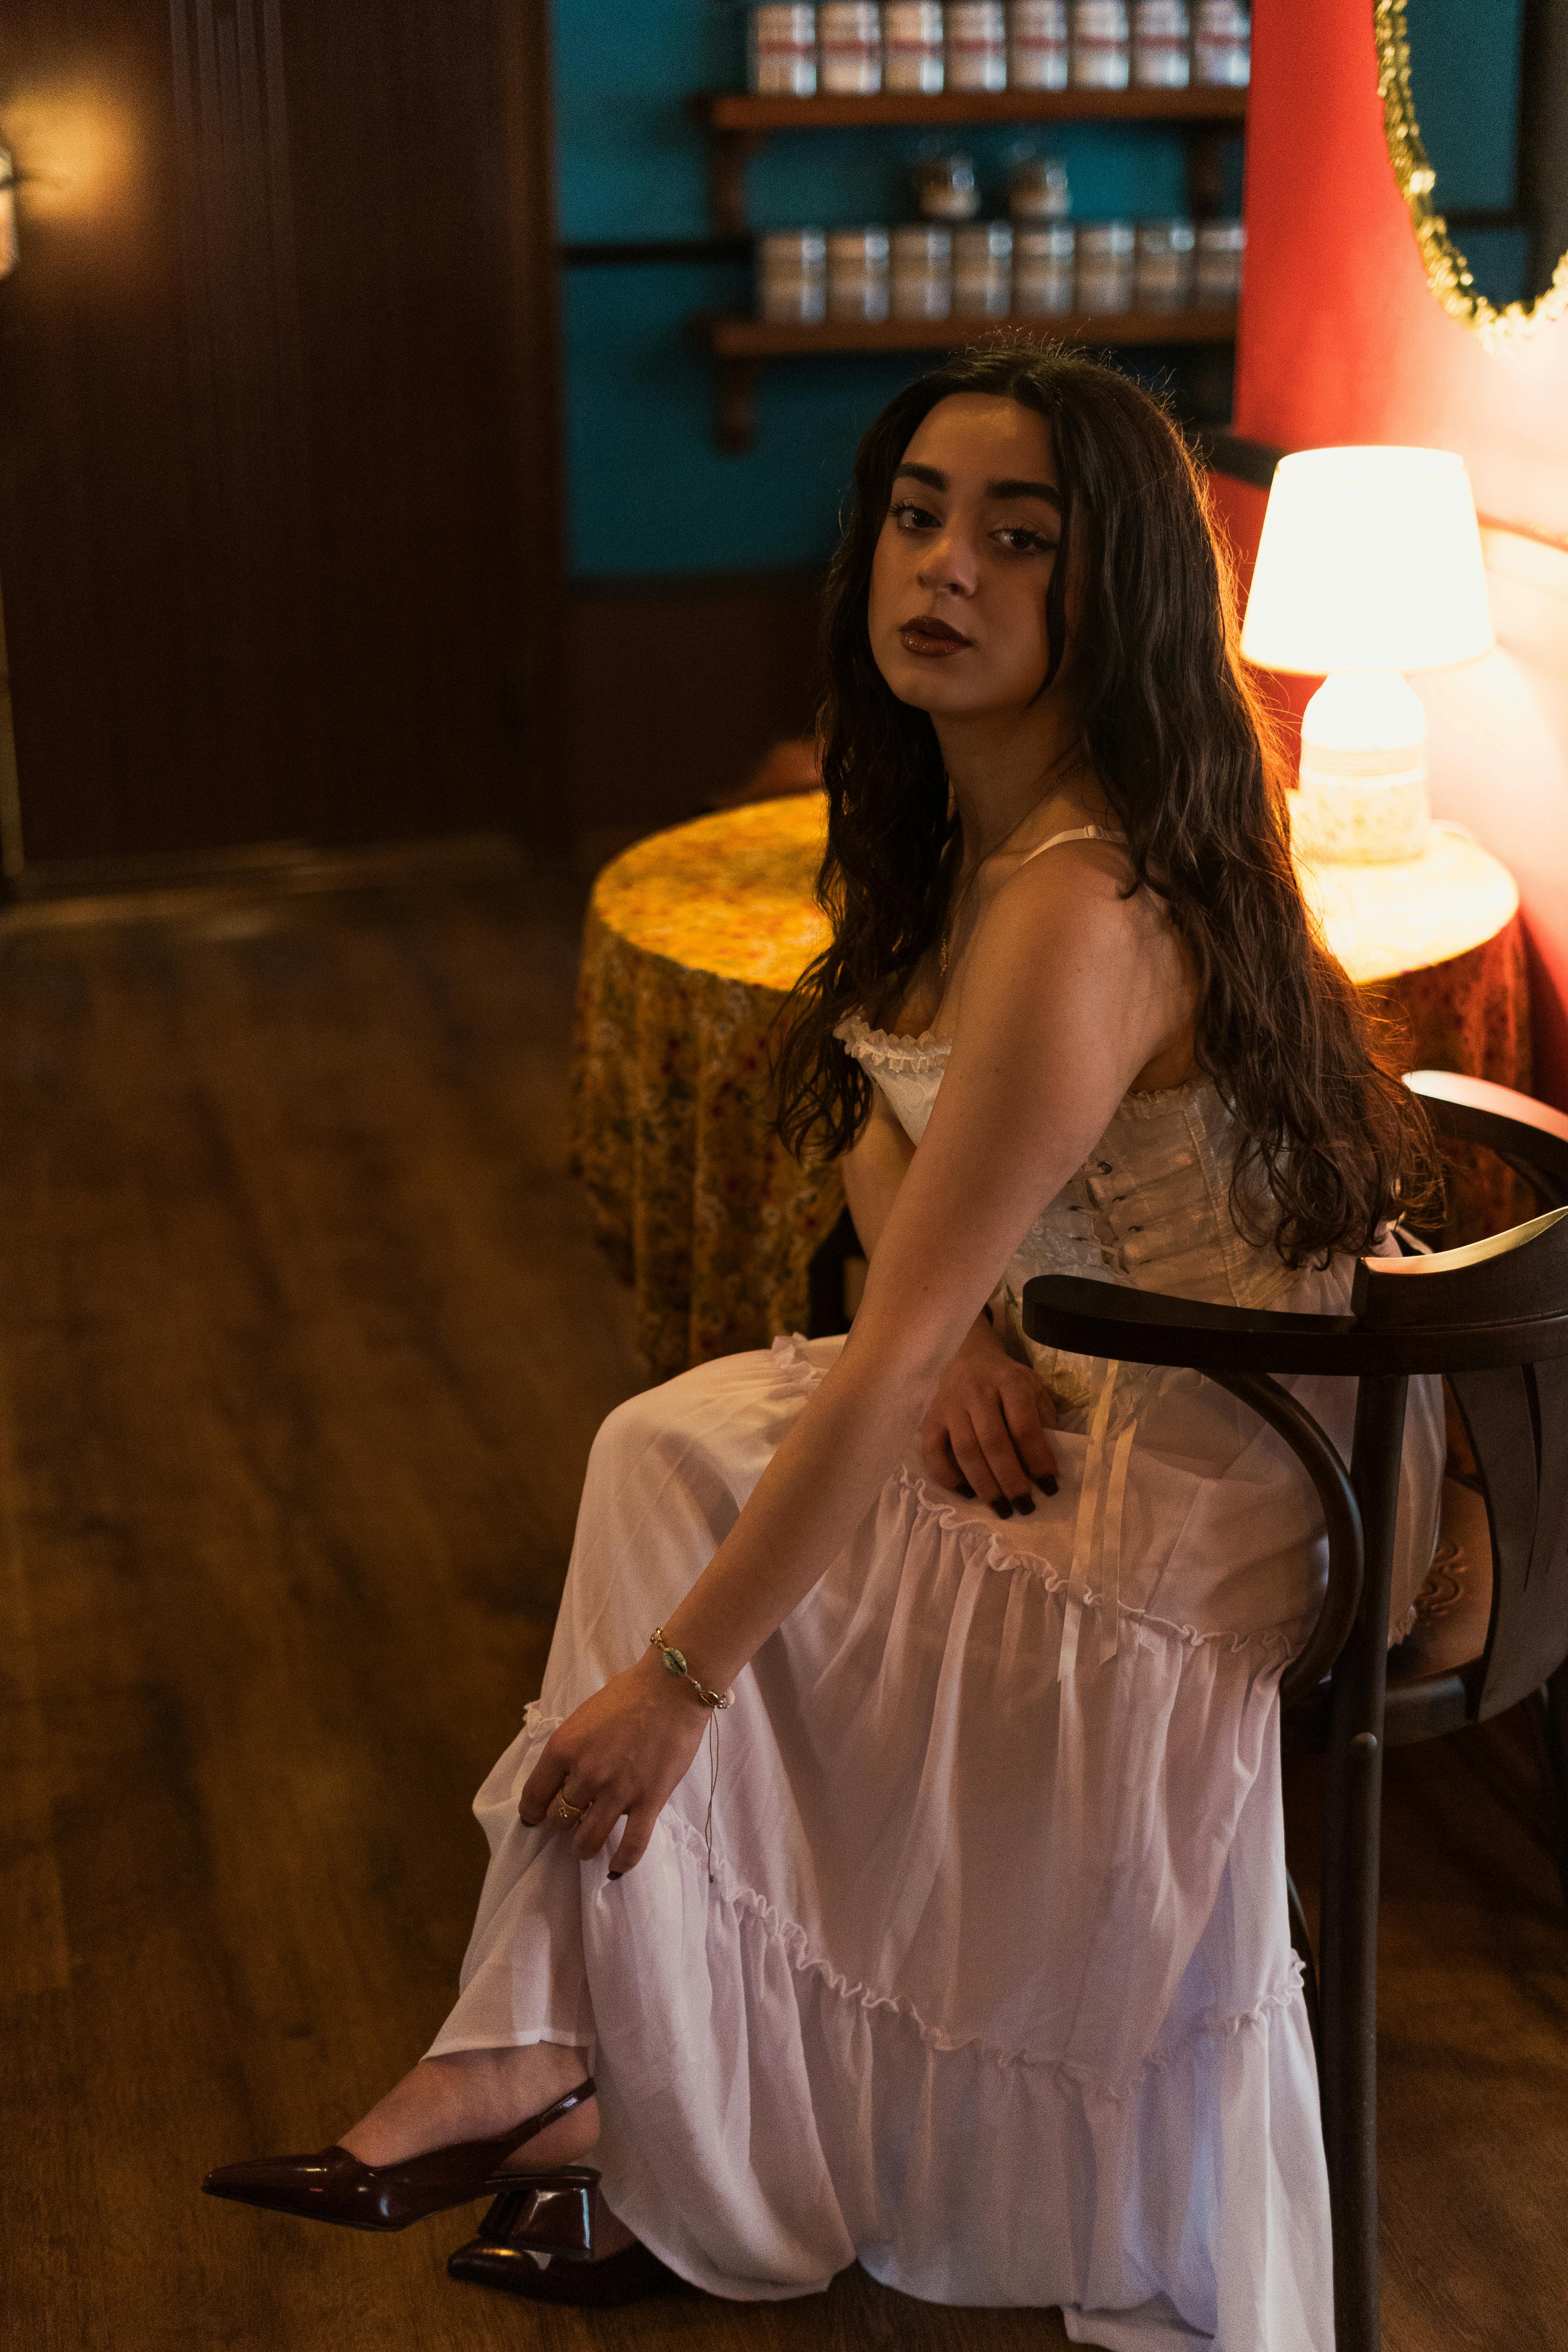
woman, fashion, beauty, long hair, waist, model, curtain, fashion design, photo shoot, torso, day dress, makeover, fashion model, One piece garment, abdomen, happiness